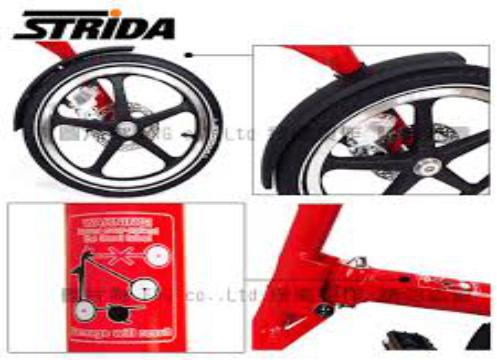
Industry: Sports